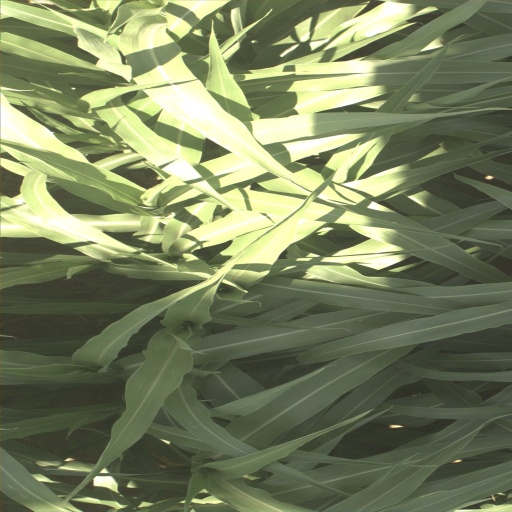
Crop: sorghum